3 Squadron SAAF

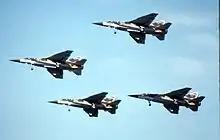
Mirage F1CZs in formation

3 Squadron SAAF was a squadron of the South African Air Force. It was formed in January 1939 at Air Force Base Waterkloof and was equipped with Hawker Hartbees I and Hurricane Mk II aircraft. The squadron was moved to Port Elizabeth in September 1939 after which it was disbanded. It was again reformed at Waterkloof on 9 September 1940 equipped with Hurricane Mk 1s.